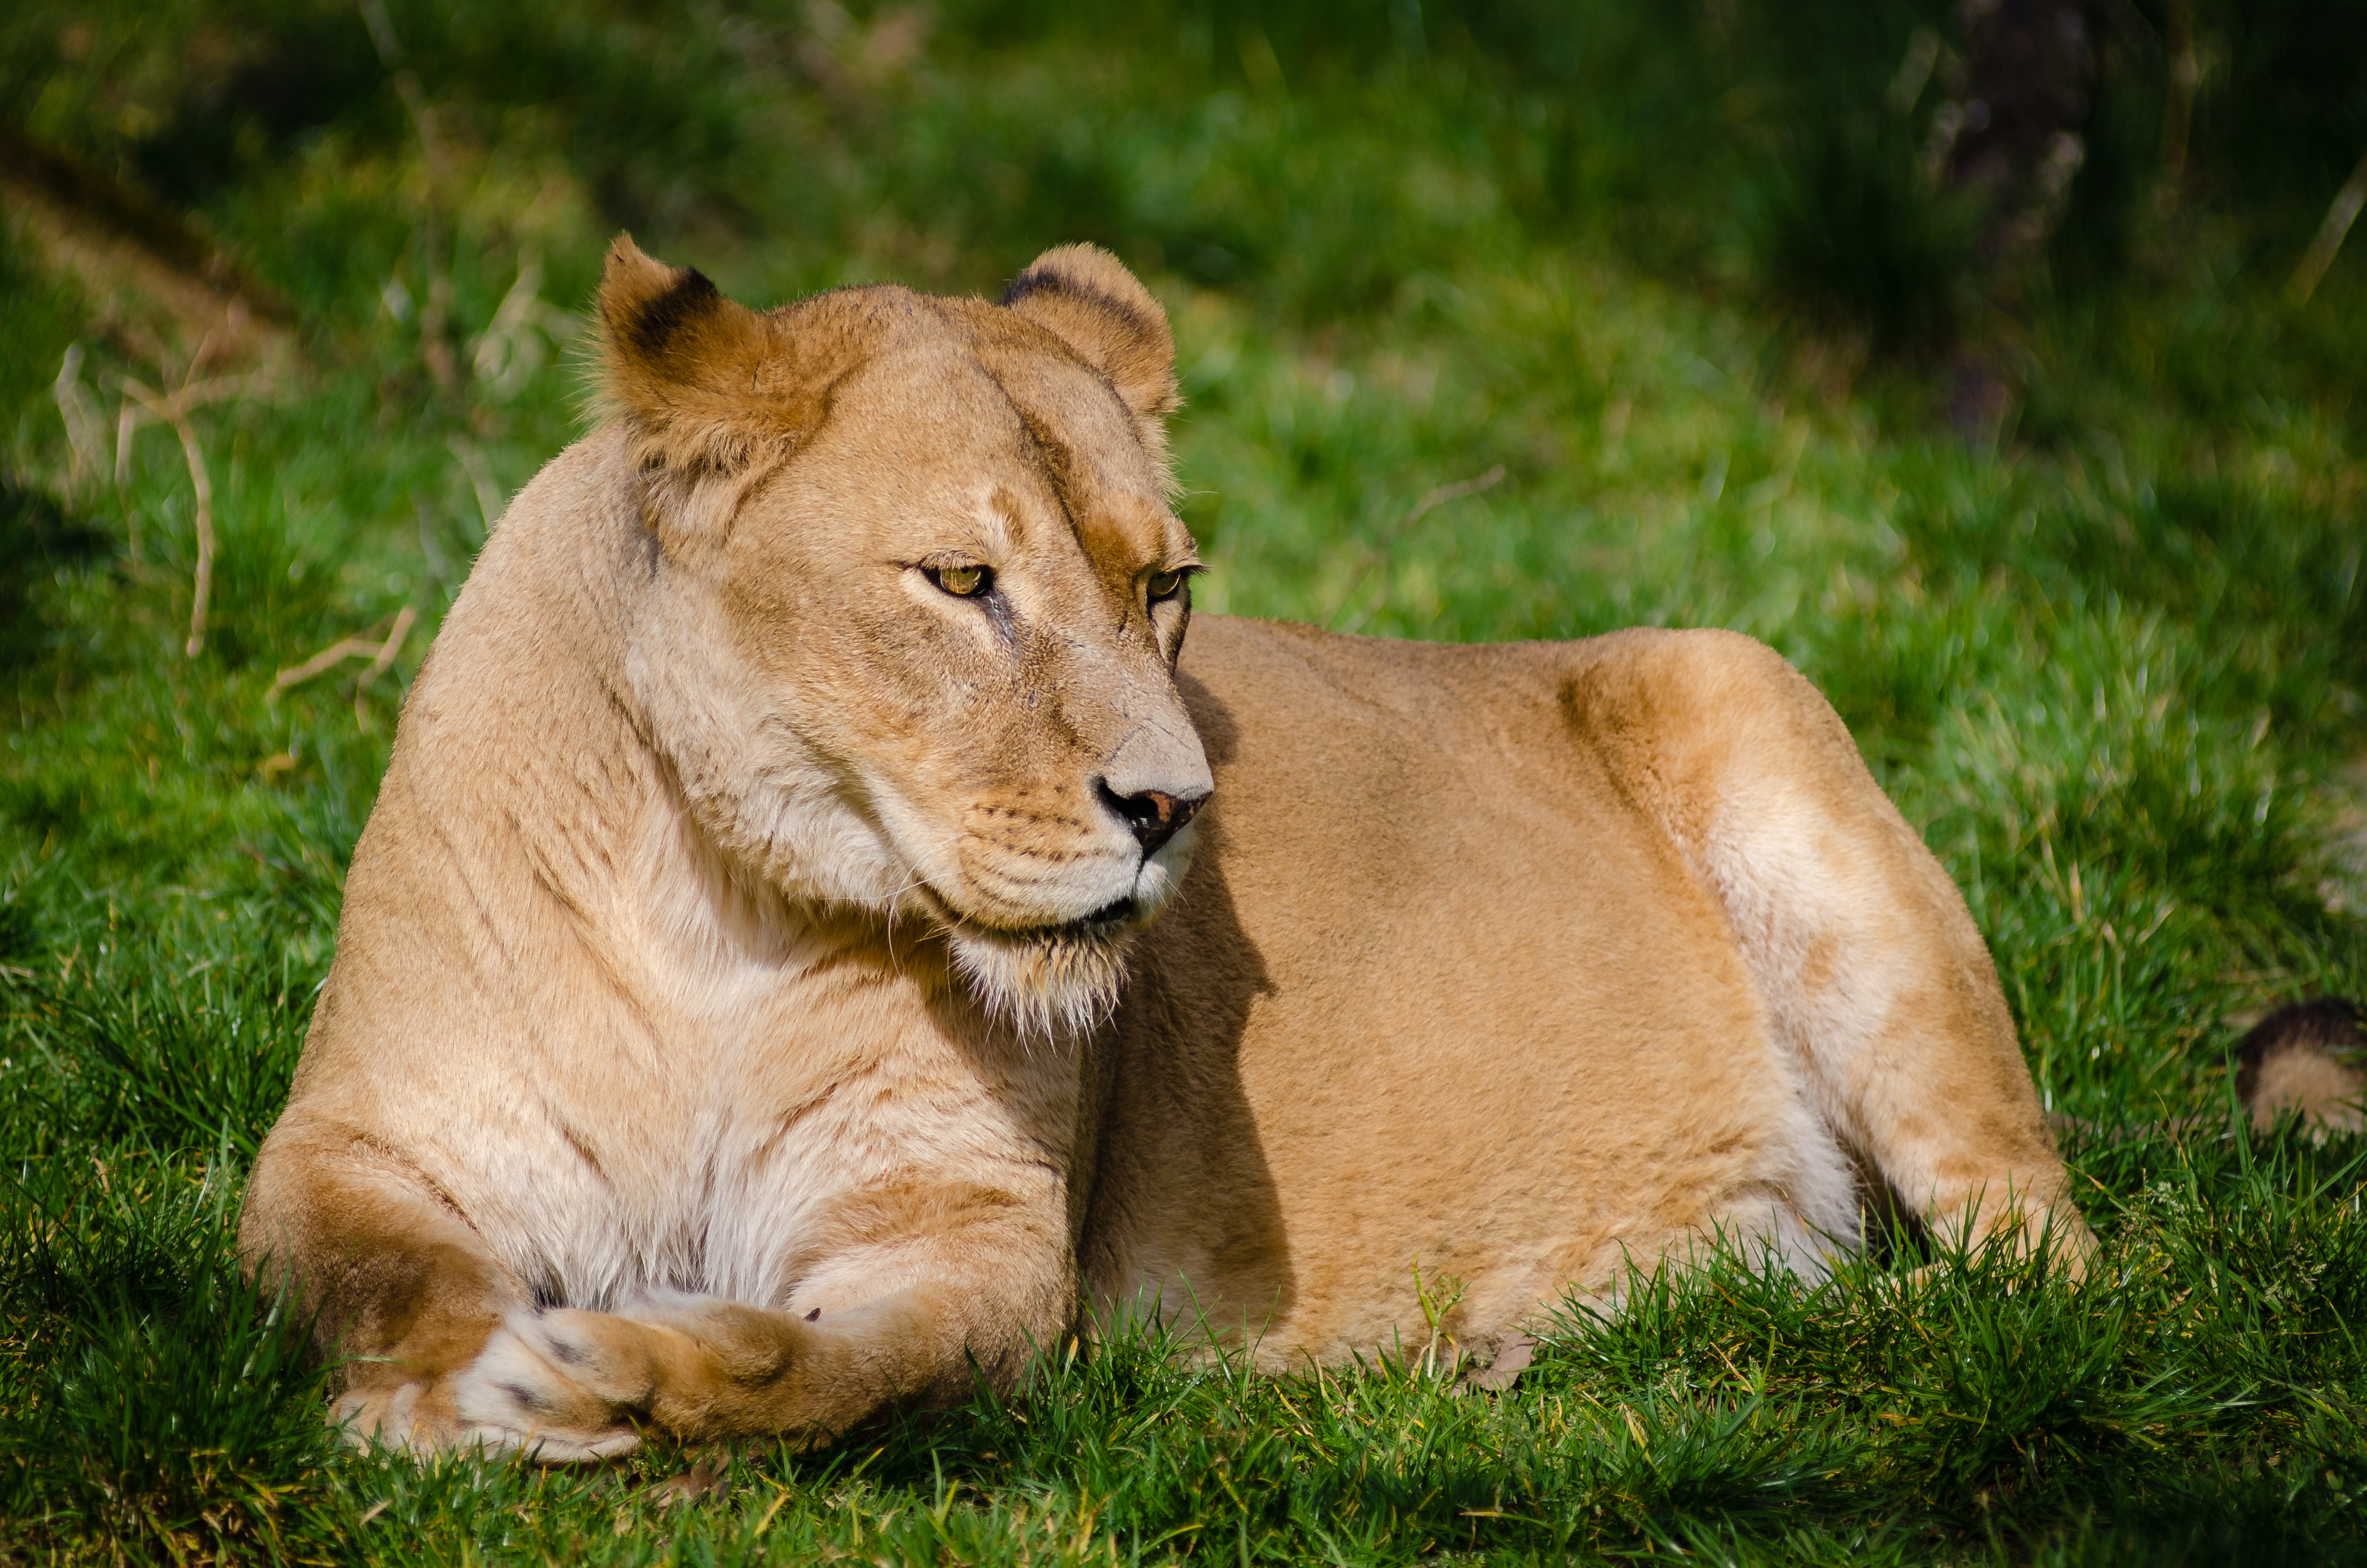
grass, adventure, animal, wildlife, zoo, fur, portrait, cat, feline, mammal, mane, predator, fauna, lion, lioness, big cat, laying, wild animal, eyes, beast, vertebrate, resting, carnivore, safari, dangerous, felidae, big cats, grass field, animal photography, cat like mammal, dog breed group, masai lion